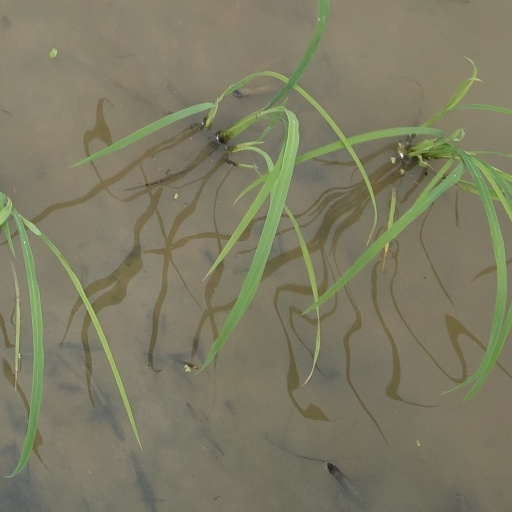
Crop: rice